Margaret of Savoy, Duchess of Anjou

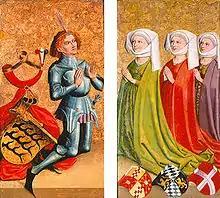
Margaret of Savoy (far right), pictured with her third husband Ulrich V, Count of Württemberg and his previous two wives.

Margaret of Savoy (7 August 1420 – 30 September 1479), was a daughter of Amadeus VIII of Savoy and Mary of Burgundy. By her three illustrious marriages, she held a number of titles, including "Duchess of Anjou", "Duchess of Calabria", "Countess of Maine", "Countess of the Palatinate", and "Countess of Württemberg".